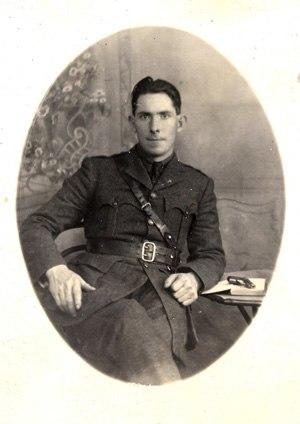
Seán Mac Eoin est un homme politique et soldat Irlandais appartenant au Fine Gael. Il est communément appelé le "Forgeron de Ballinalee".